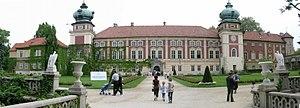
Le château des Lubomirski et des Potocki, ou Château de Łańcut, est un château fort du XVᵉ siècle, transformé en palais entre 1629 et 1641. Il se trouve dans la petite ville de Łańcut, située dans le sud-est de la Pologne.